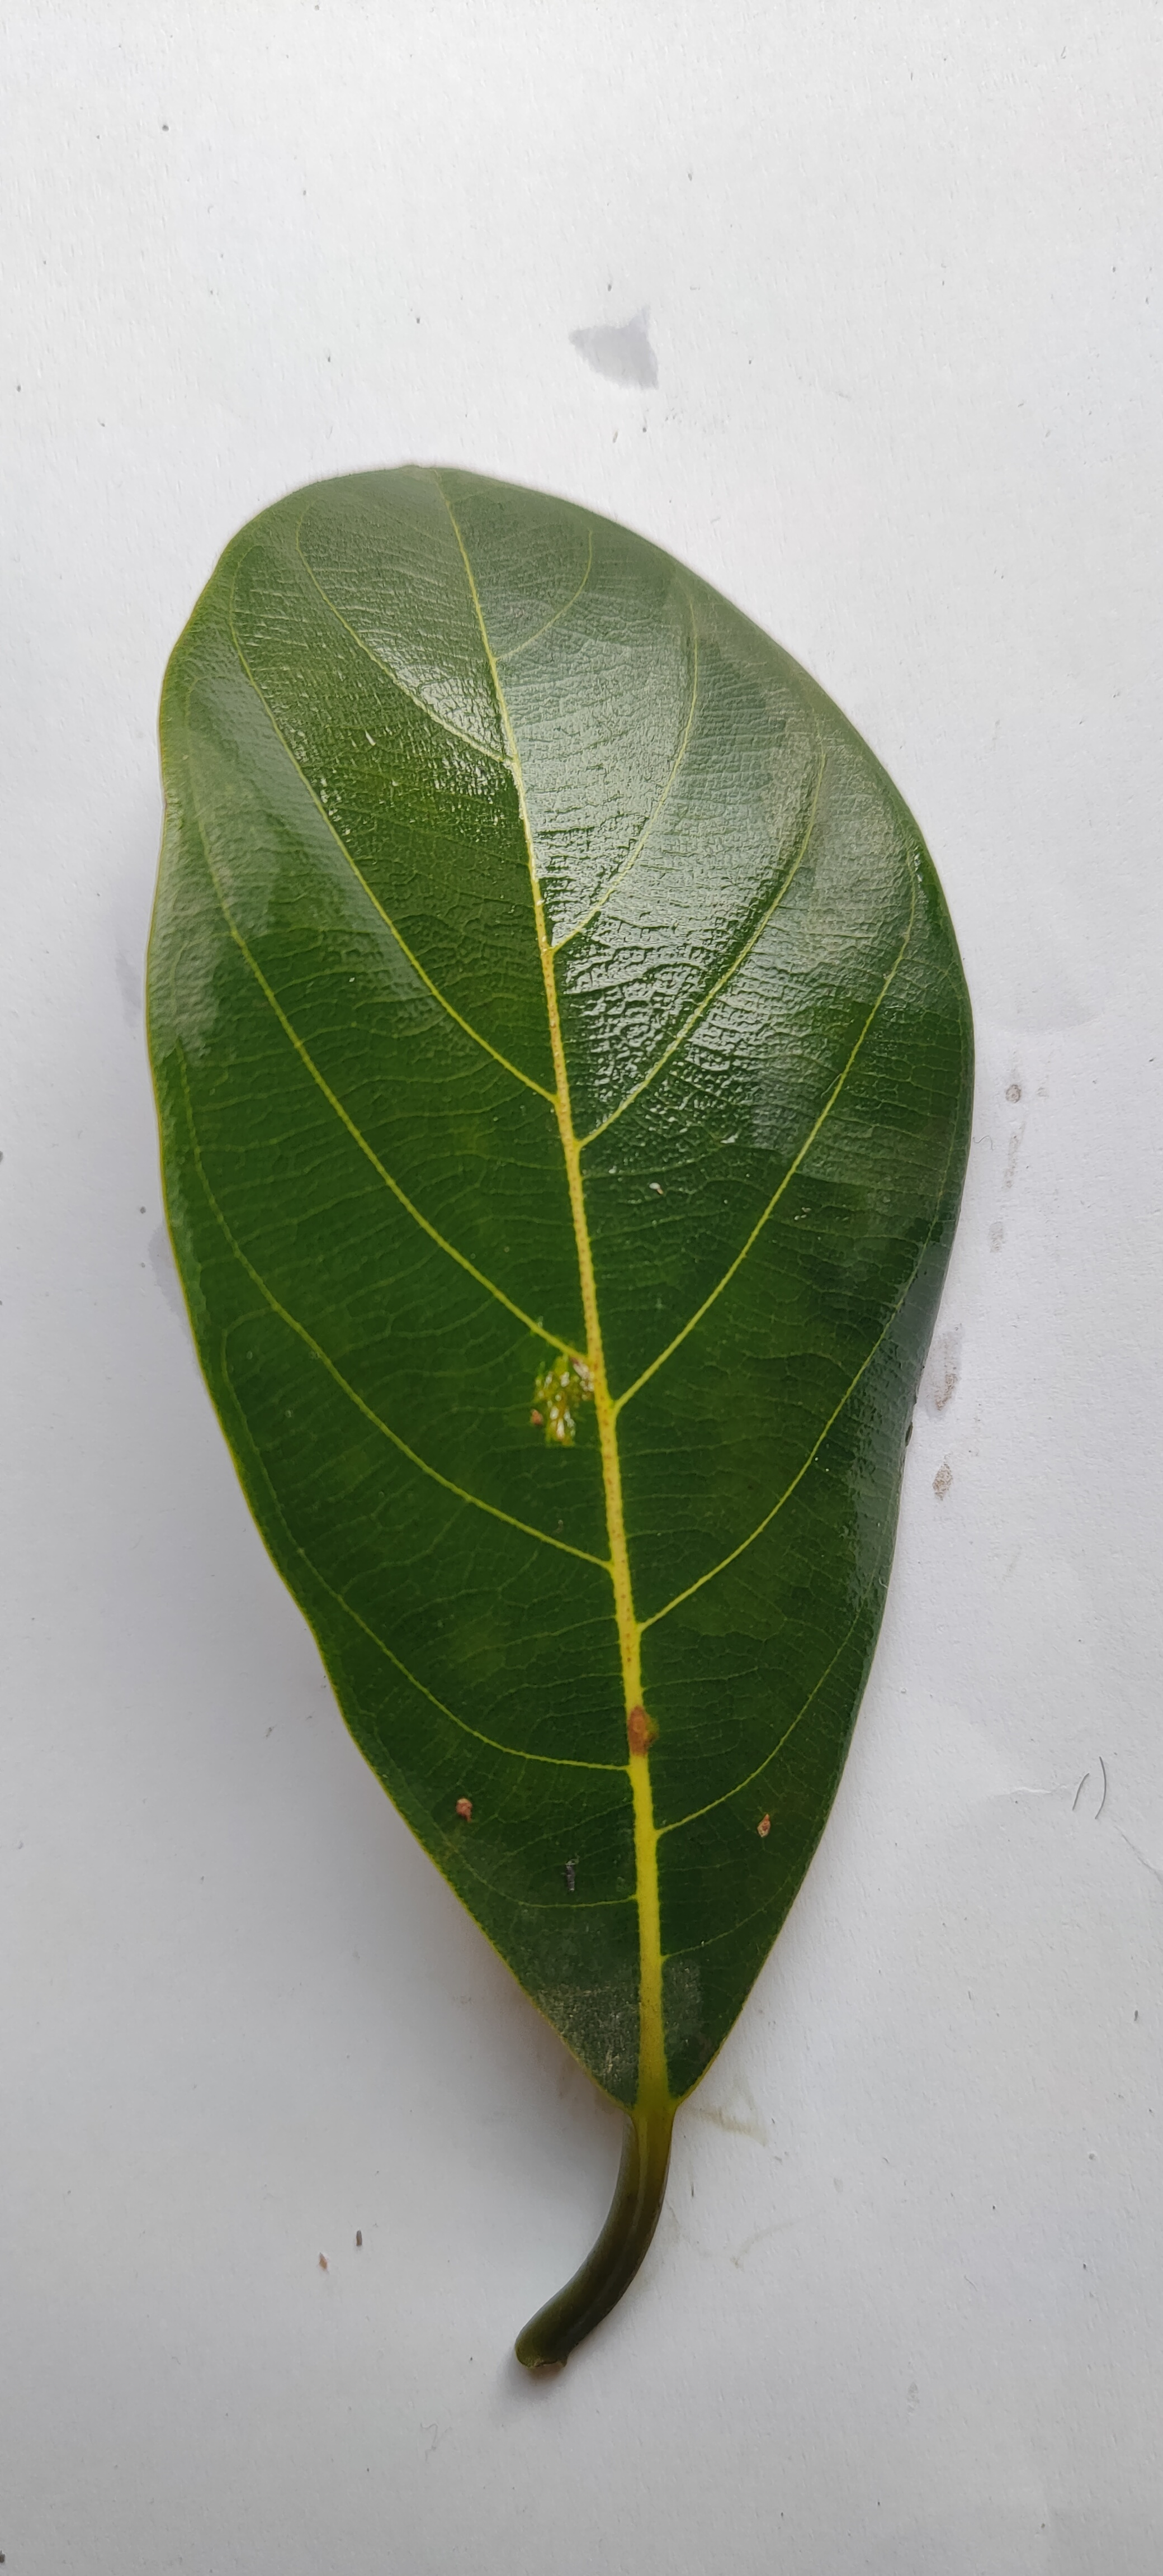
Leaf variety: Jackfruit